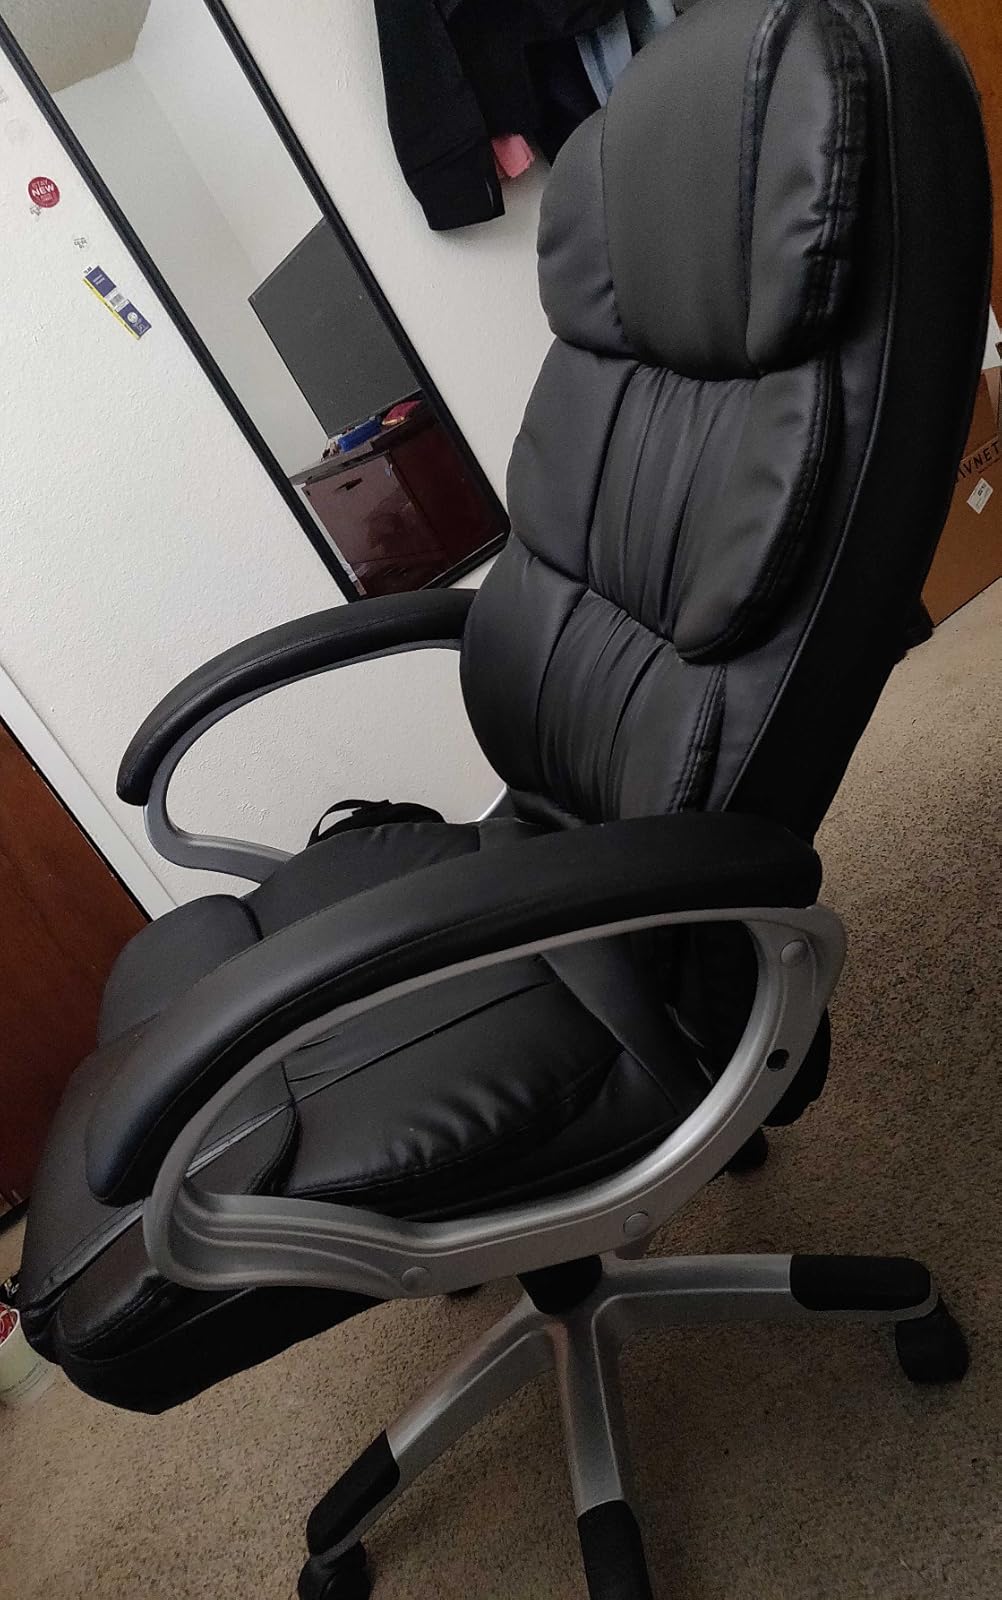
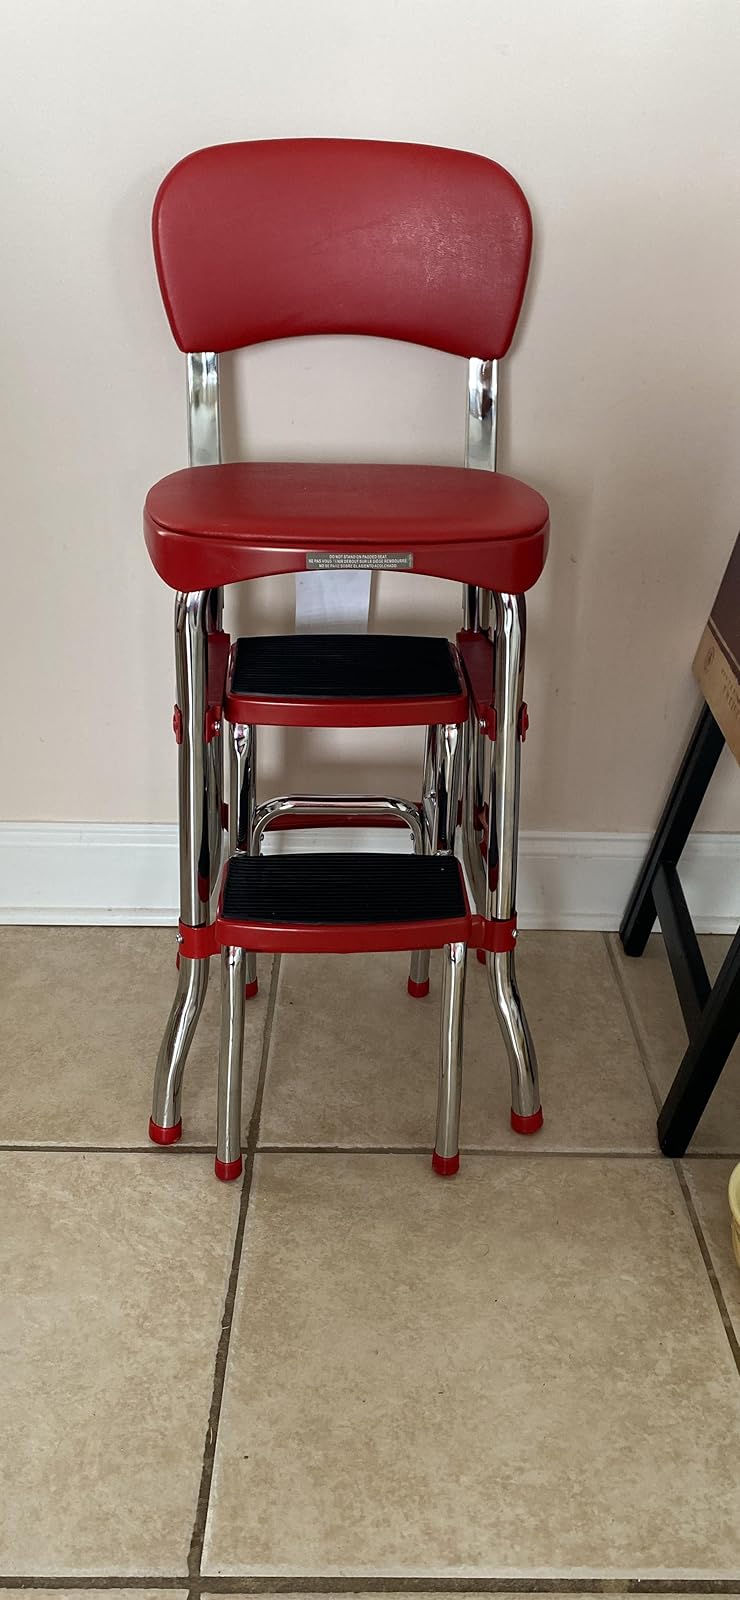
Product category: items_chair
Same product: no